Serotonin–norepinephrine reuptake inhibitor

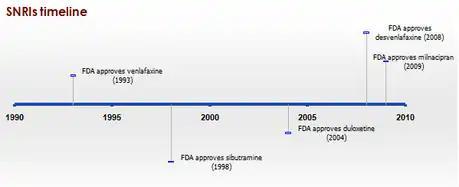
Timeline of approved SNRIs.

There are eight FDA approved SNRIs in the United States, with venlafaxine being the first drug to be developed in 1993 and levomilnacipran being the latest drug to be developed in 2013. The drugs vary by their other medical uses, chemical structure, adverse effects, and efficacy.